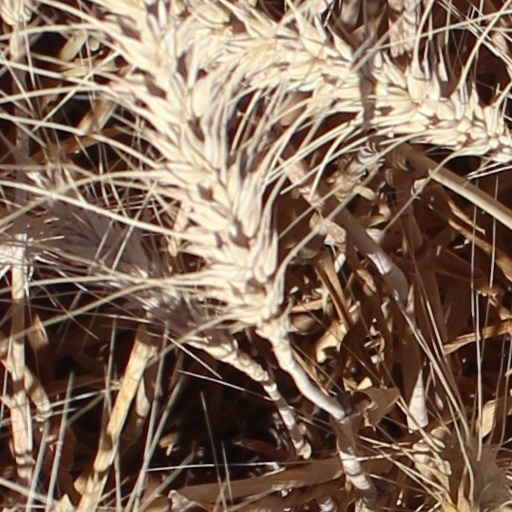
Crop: wheat